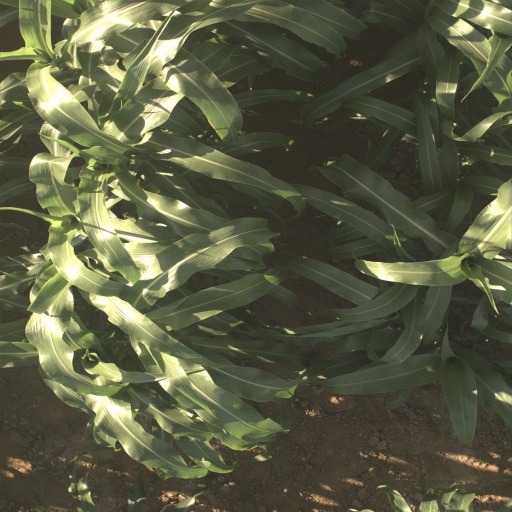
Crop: sorghum